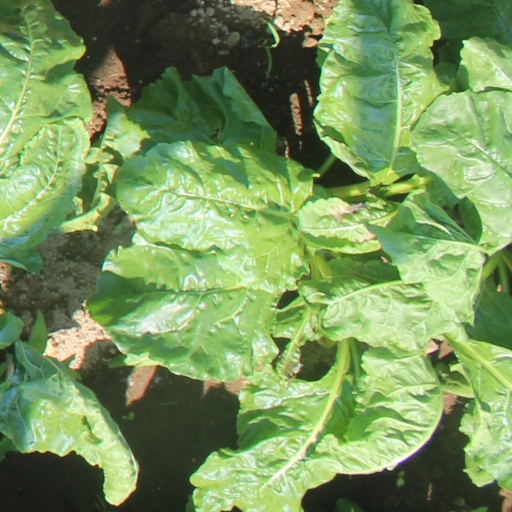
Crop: sugar beet